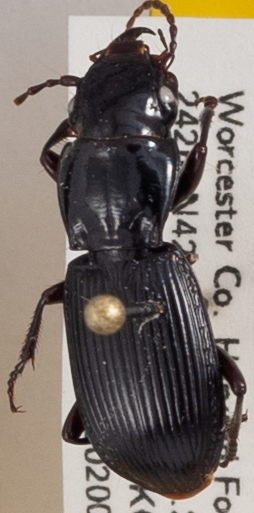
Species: Pterostichus rostratus
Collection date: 2020-07-15
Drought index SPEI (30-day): -0.926
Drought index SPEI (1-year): -1.01
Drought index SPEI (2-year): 1.526